Ahmed Elmohamady

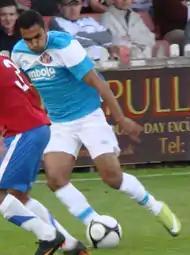
Elmohamady playing for Sunderland in 2011.

Elmohamady impressed Sunderland manager Steve Bruce while on trial with the Premier League side in August 2009. However, on 31 January 2010, Sunderland failed to sign him.